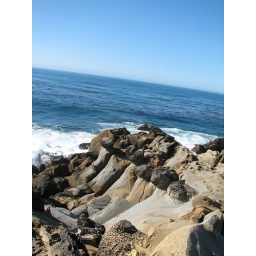
Interesting rock formation by the sea. The softer parts of the sedimentary rocks weathered away, leaving an interesting matrix.